Chemically induced dimerization

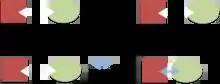
Schematic of chemically induced dimerization. Two proteins that do not normally interact (top) bind in the presence of a dimerizing agent (bottom).

The first small molecule CID system was developed in 1993 and used FK1012, a derivative of the drug tacrolimus (FK506), to induce homo-dimerization of FKBP. This system was used "in vivo" to induce binding between cell surface receptors which could not bind in the normal way because they lacked the transmembrane and extracellular domain. Addition of FK1012 to the cells caused signal transduction.